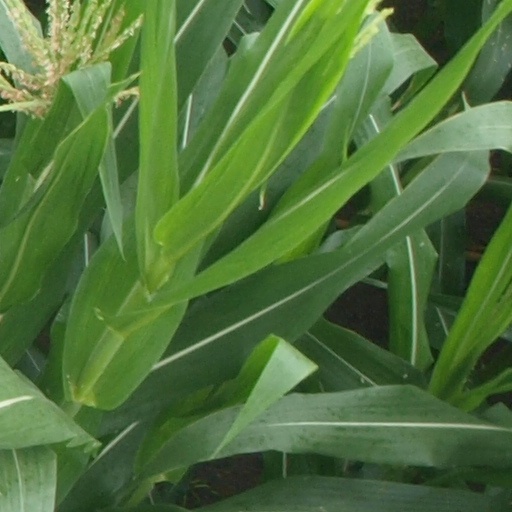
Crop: maize; corn